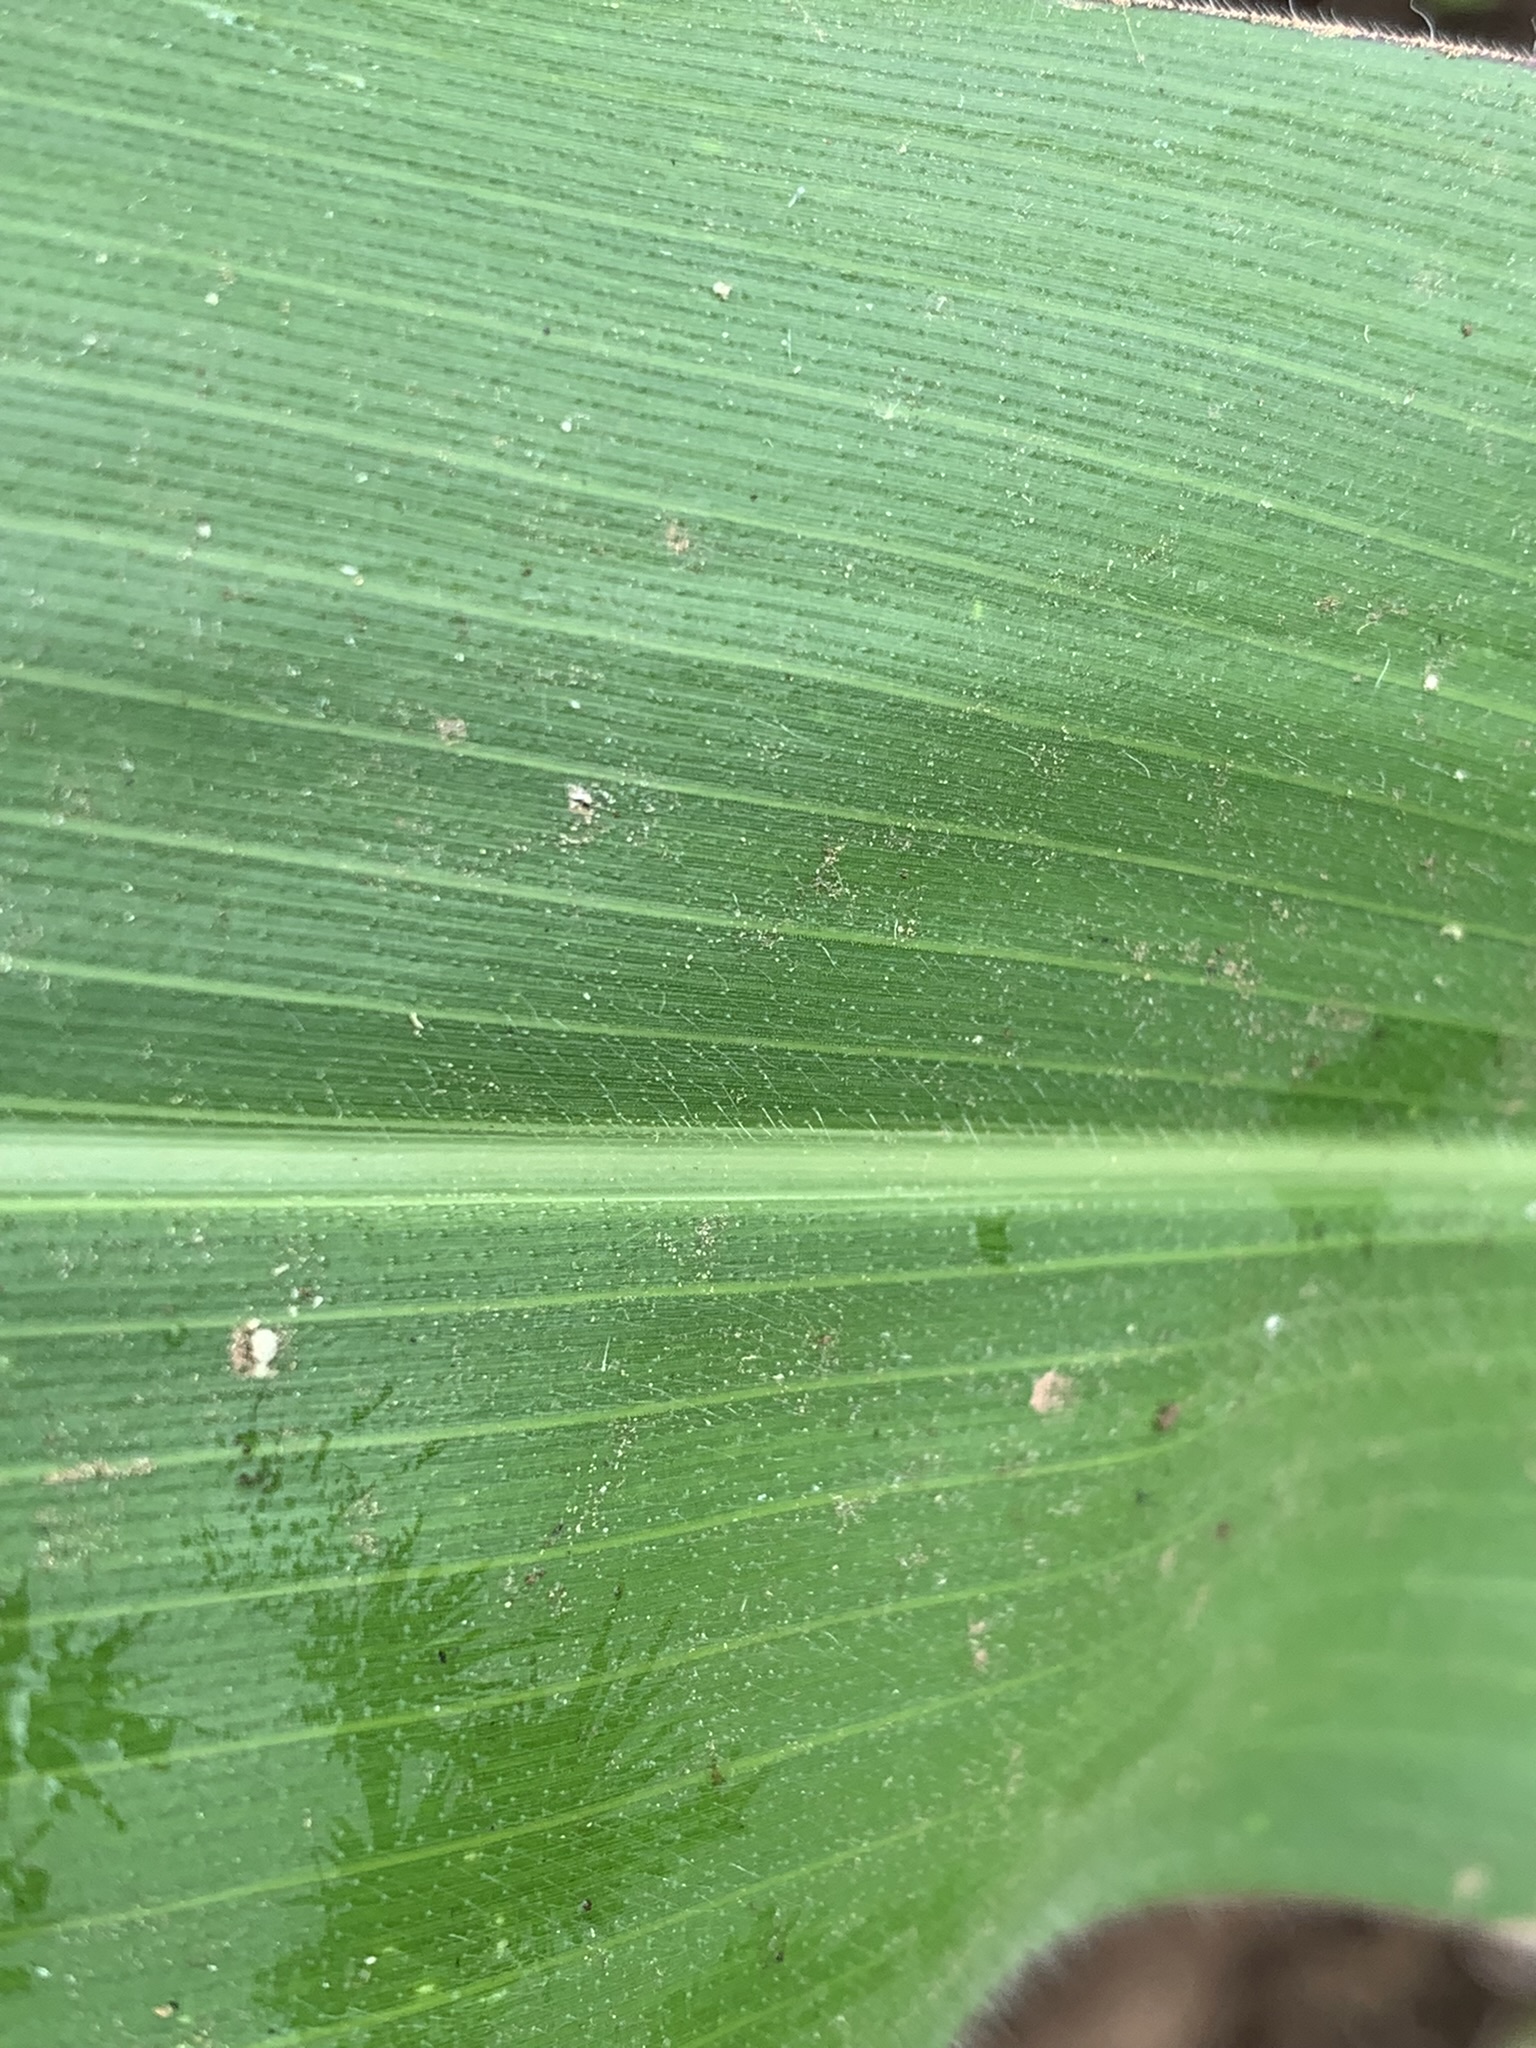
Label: Healthy